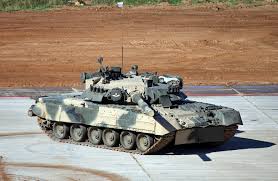
Label: T-80